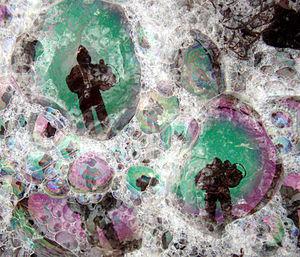
La mousse est un milieu complexe constitué d'une matière condensée intimement mêlée à un volume supérieur de gaz et néanmoins continue. Selon que la matière condensée est liquide ou solide on parle de mousse liquide ou de mousse solide.